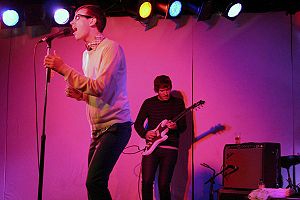
Hellogoodbye
Hellogoodbye er en Rockgruppe fra USA.